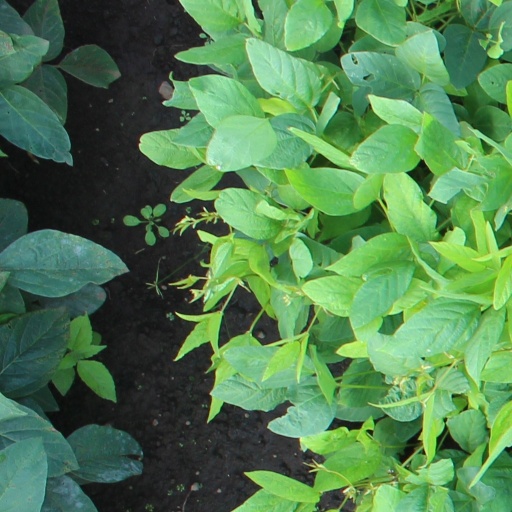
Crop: soybean